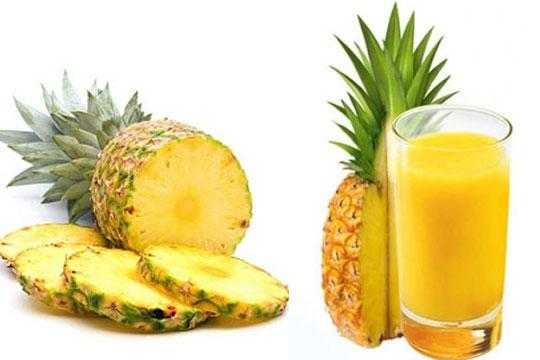
Label: Pineapple